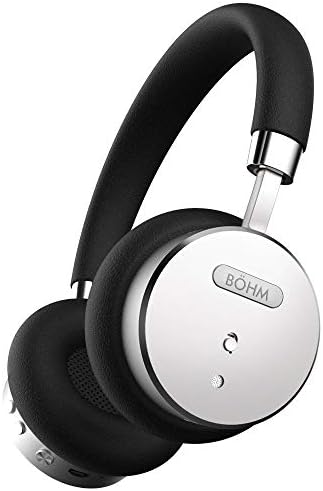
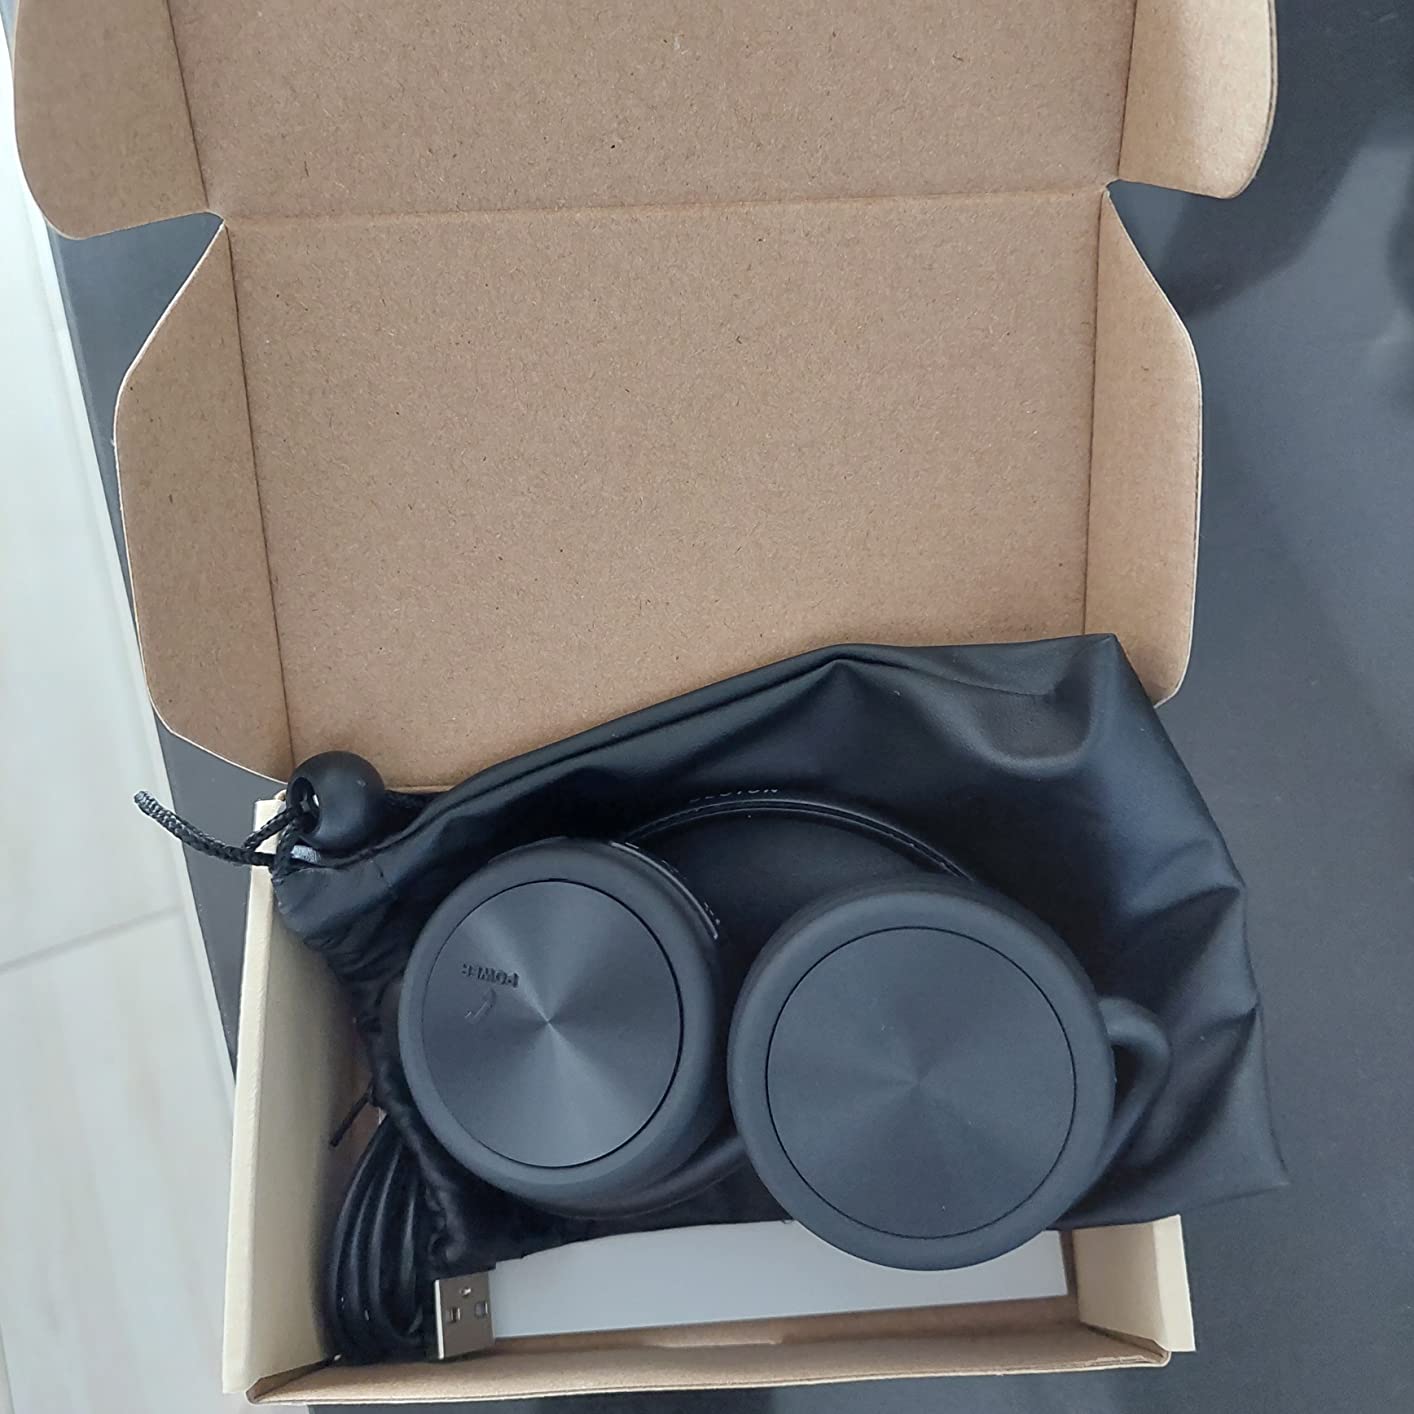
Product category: headphones
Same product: no